Oppsal (station)

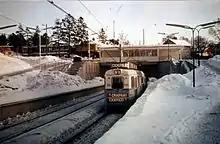
A SM53 tram at Oppsal.

However, rail service through Oppsal is older, having opened as part of a suburban tram line in 1926. It was opened by operator Akersbanerne as part of an extension from Bryn. There was a balloon loop here. It remained the terminus of the Østensjø Line, until 1957, when it was extended to Bøler. The station was opened as a subway station on the 29th of October 1967. P.A.M. Mellbye was the station's architect.